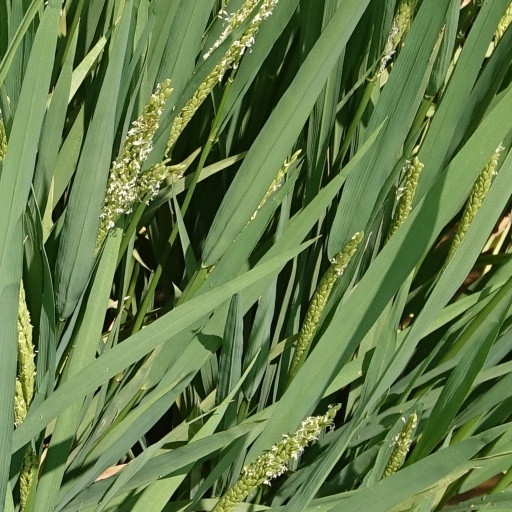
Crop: rice